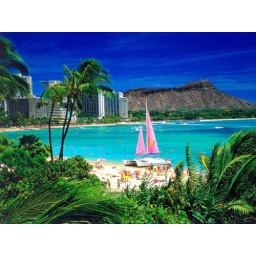
A family spends an afternoon sailing in a small boat with bright pink sails.